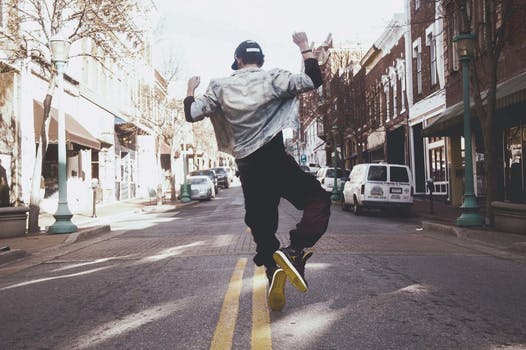
Label: No Watermark